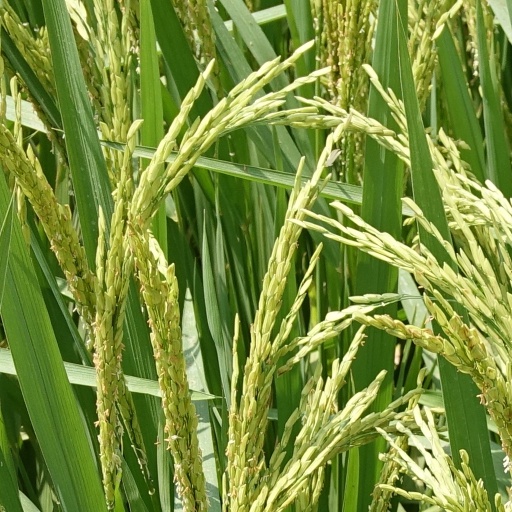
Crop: rice